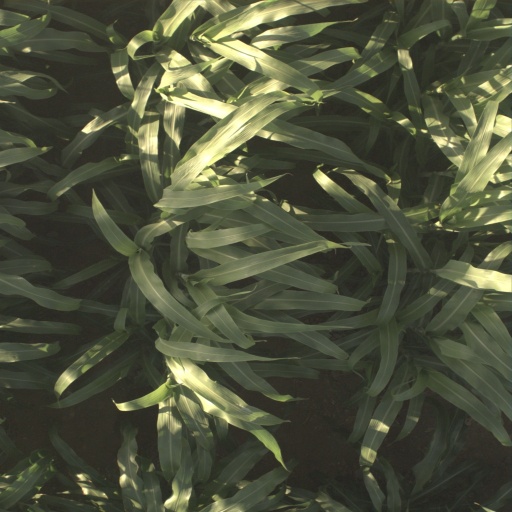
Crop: sorghum